History of Japan

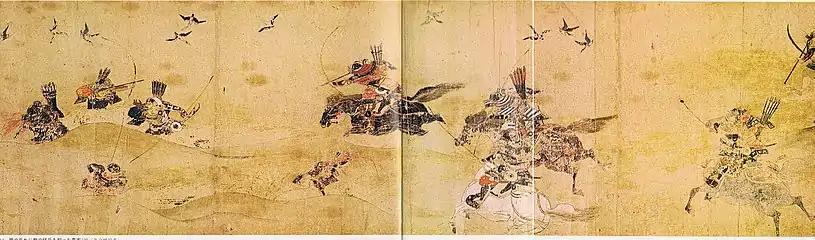
Later Three-Year War in the 11th century

In 784, the capital moved briefly to Nagaoka-kyō, then again in 794 to Heian-kyō (modern Kyoto), which remained the capital until 1868. Political power within the court soon passed to the Fujiwara clan, a family of court nobles who grew increasingly close to the imperial family through intermarriage. Between 812 and 814 CE, a smallpox epidemic killed almost half of the Japanese population.